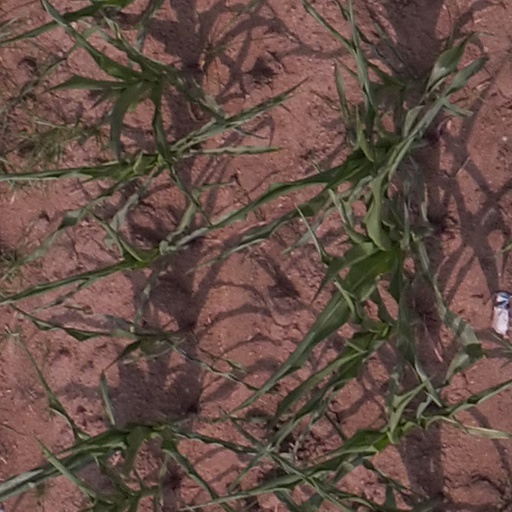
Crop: maize; corn